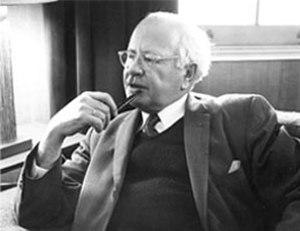
William Lawrence Shirer, né le 23 février 1904 à Chicago et mort le 28 décembre 1993 à Boston, était un journaliste, historien et écrivain américain.